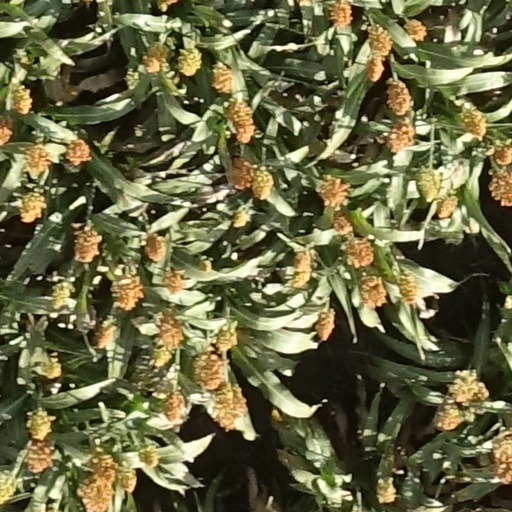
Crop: sorghum